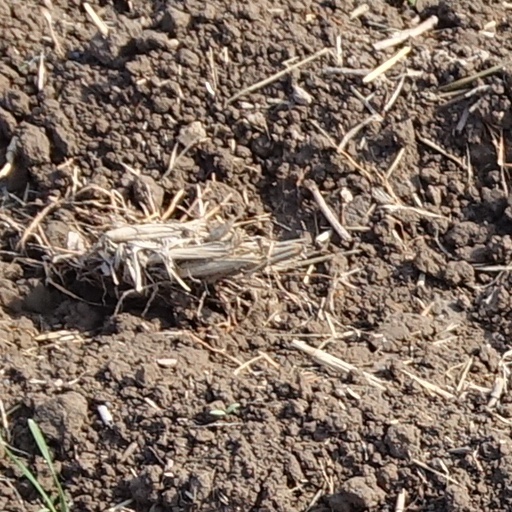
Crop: wheat